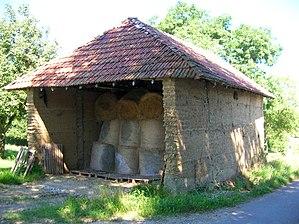
grange en pisé à Chassignieu, Isère, AuRA, France.
Le pisé est un mode de construction en terre crue, comme l'adobe ou la bauge. On le met en œuvre dans des coffrages appelés banches. La terre est idéalement graveleuse et argileuse, mais on trouve souvent des constructions en pisé réalisées avec des terres fines.
Terre crue, ou matériau terre, sont les termes utilisés pour désigner la terre, utilisée avec peu de transformations, en tant que matériau. Le terme terre crue permet surtout de marquer la différence avec la terre cuite. Dans l'art, comme dans la construction contemporaine, le matériau terre se retrouve en effet le plus couramment sous sa forme cuite, céramique, poterie, briques de terre cuite, tuiles, carreaux, etc.
Chassignieu est une commune française située dans le département de l'Isère en région Auvergne-Rhône-Alpes.